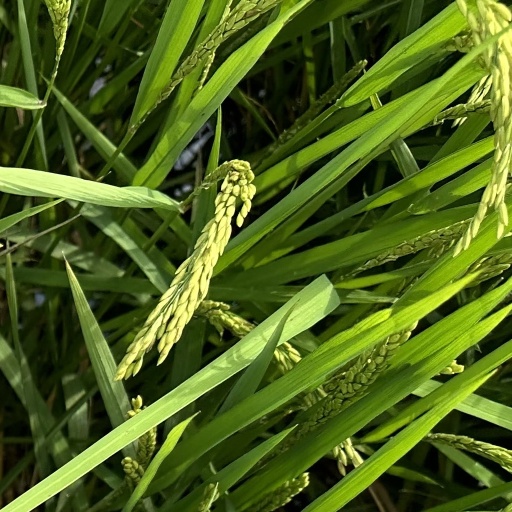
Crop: rice